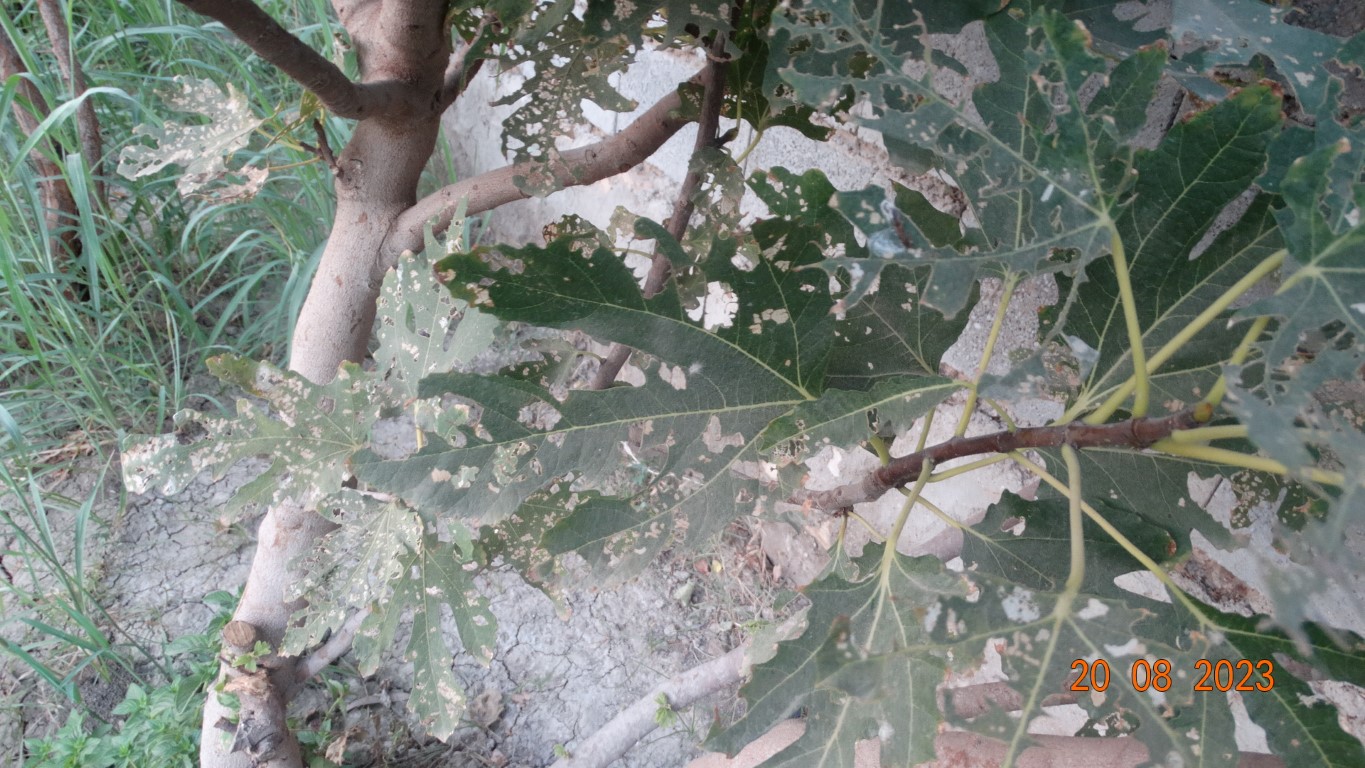
Label: infected